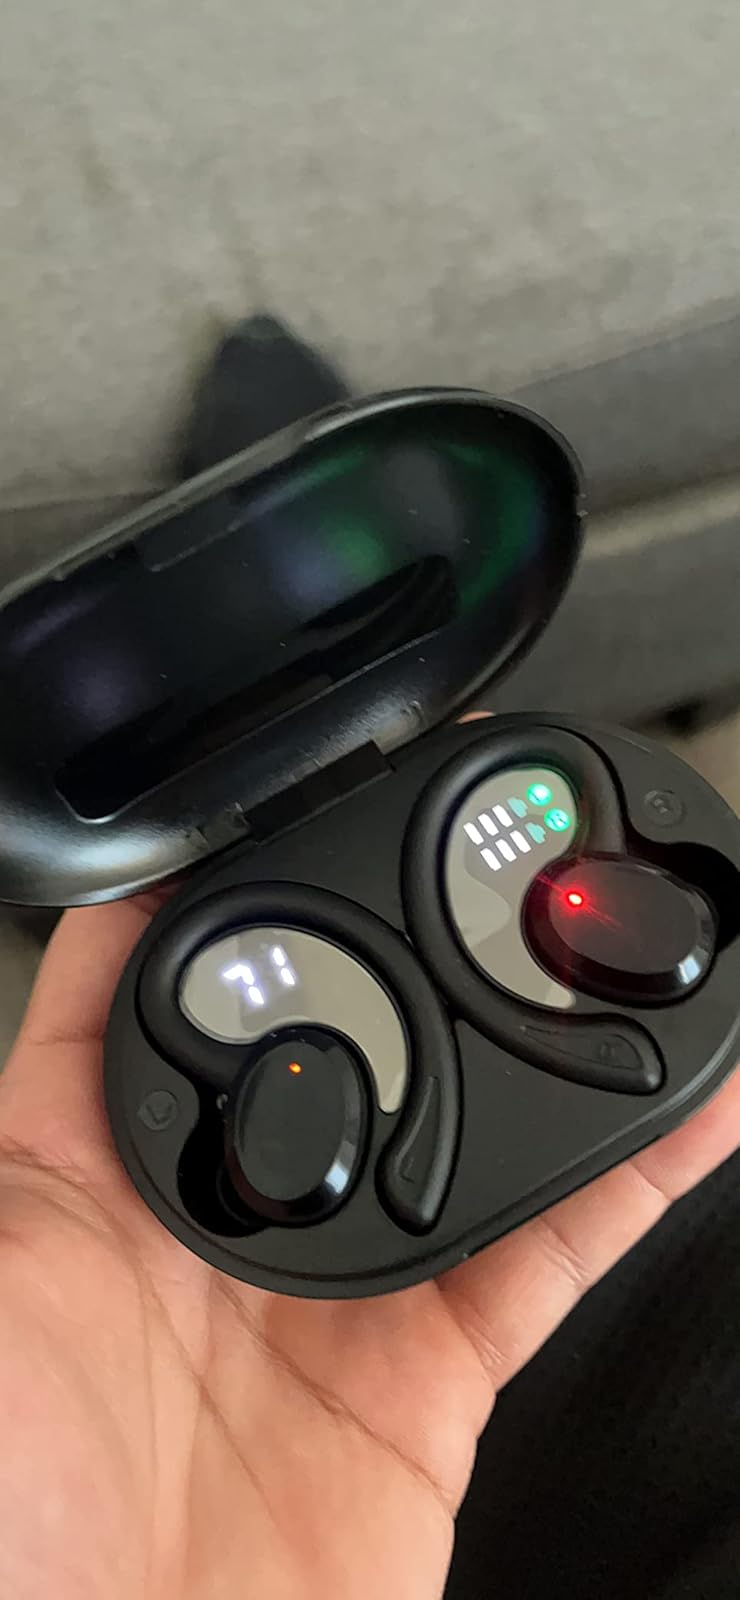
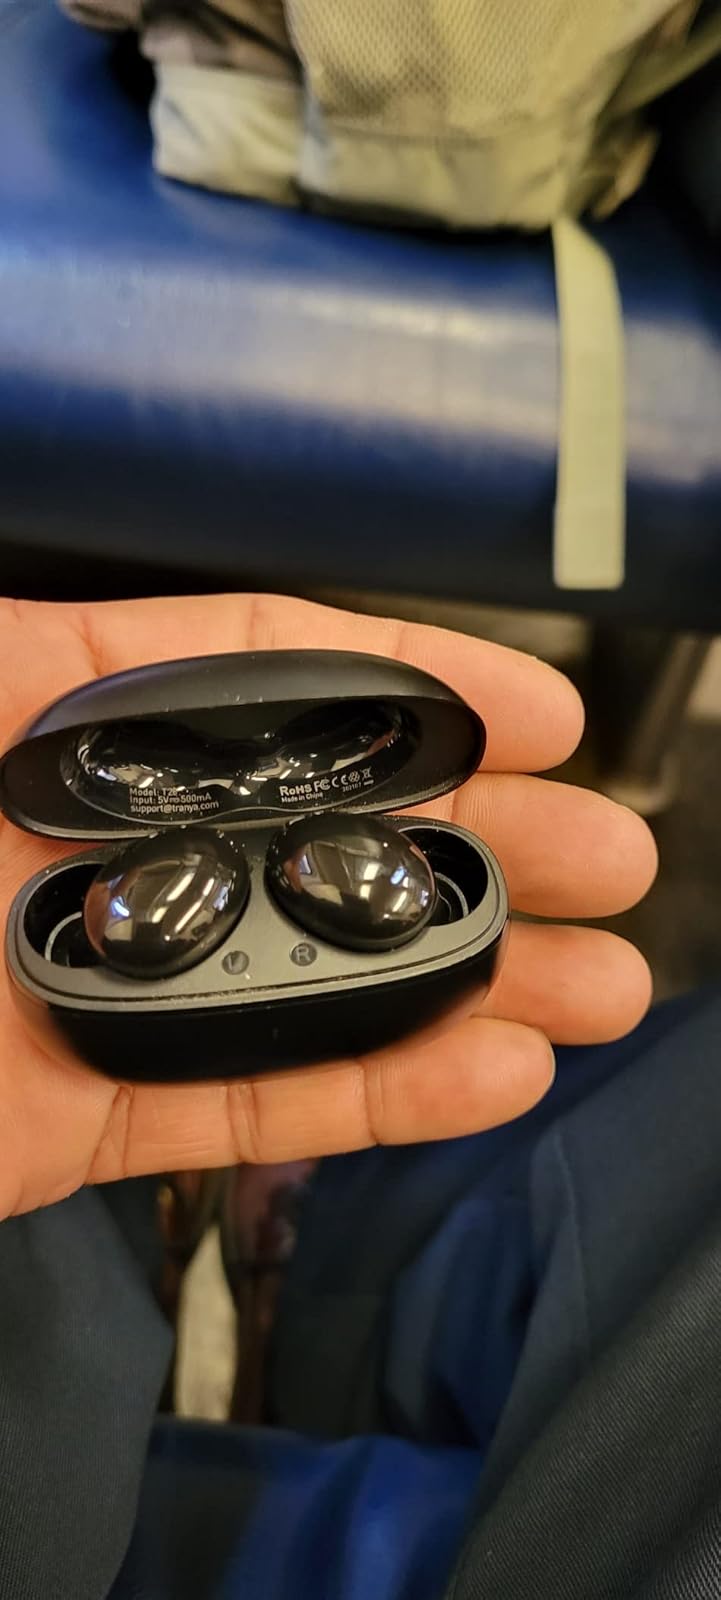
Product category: earbuds
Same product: no